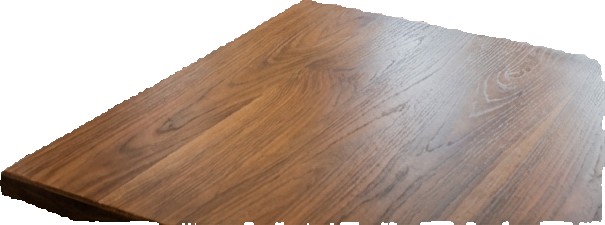
Surface category: table